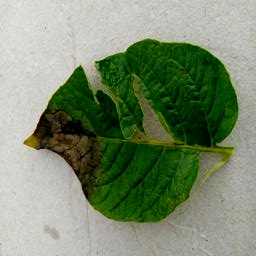
Etiqueta: Late Blight